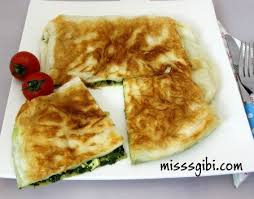
Yemek: gozleme